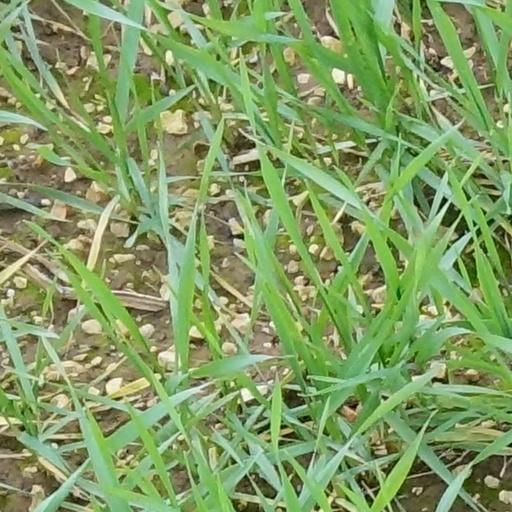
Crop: wheat